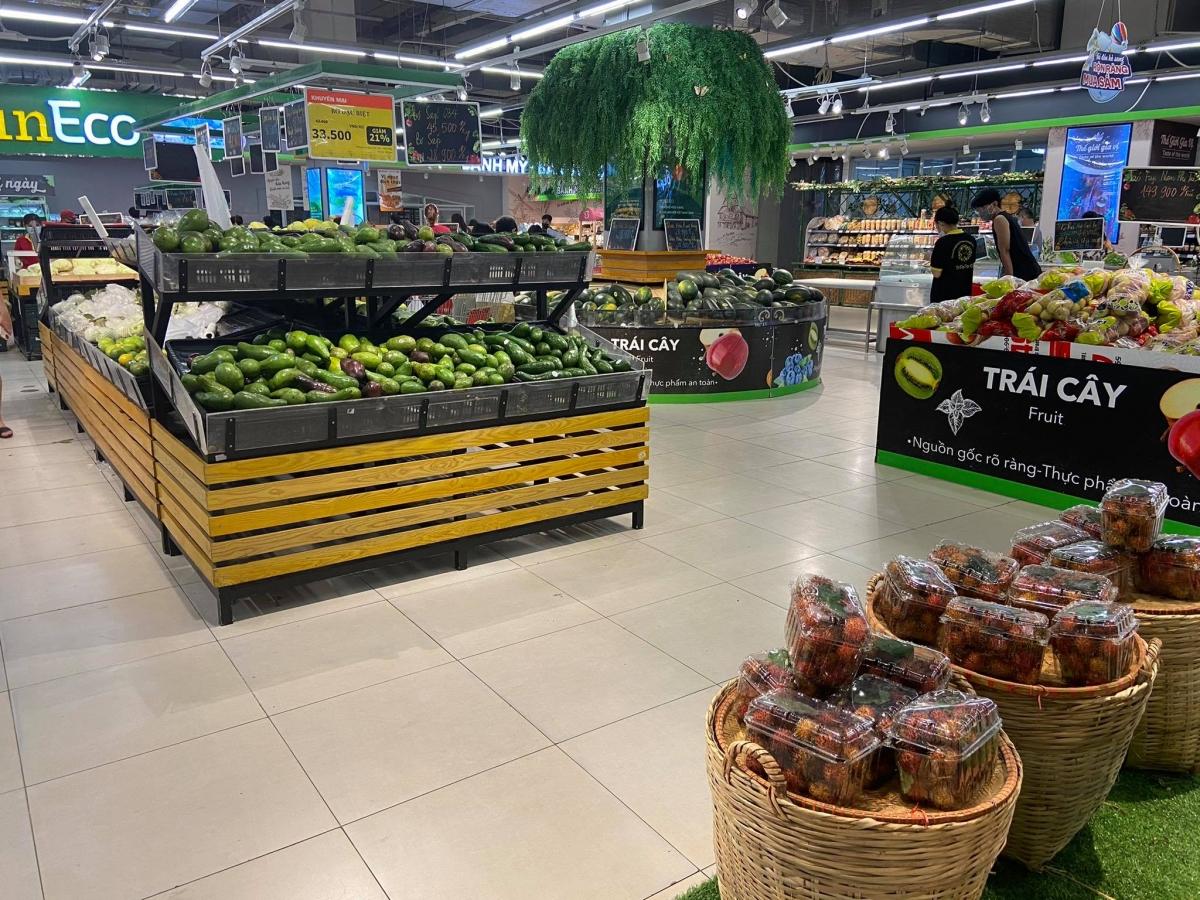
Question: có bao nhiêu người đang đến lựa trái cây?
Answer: hai người